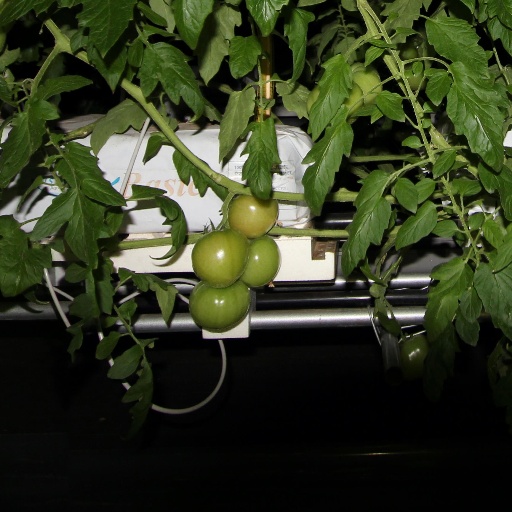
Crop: tomato